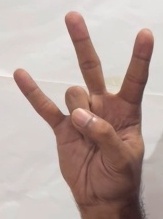
ASL sign: 7